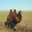
Label: camel